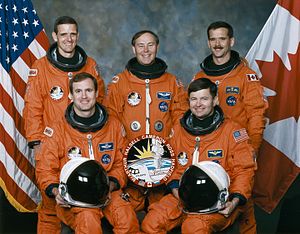
STS-74
STS-74 var Atlantis 15. rumfærge-mission. Opsendt 12 november 1995 og vendte tilbage den 12 november 1995. Det var den anden mission hvor en NASA rumfærge blev sammenkoblet med den russiske rumstation MIR.